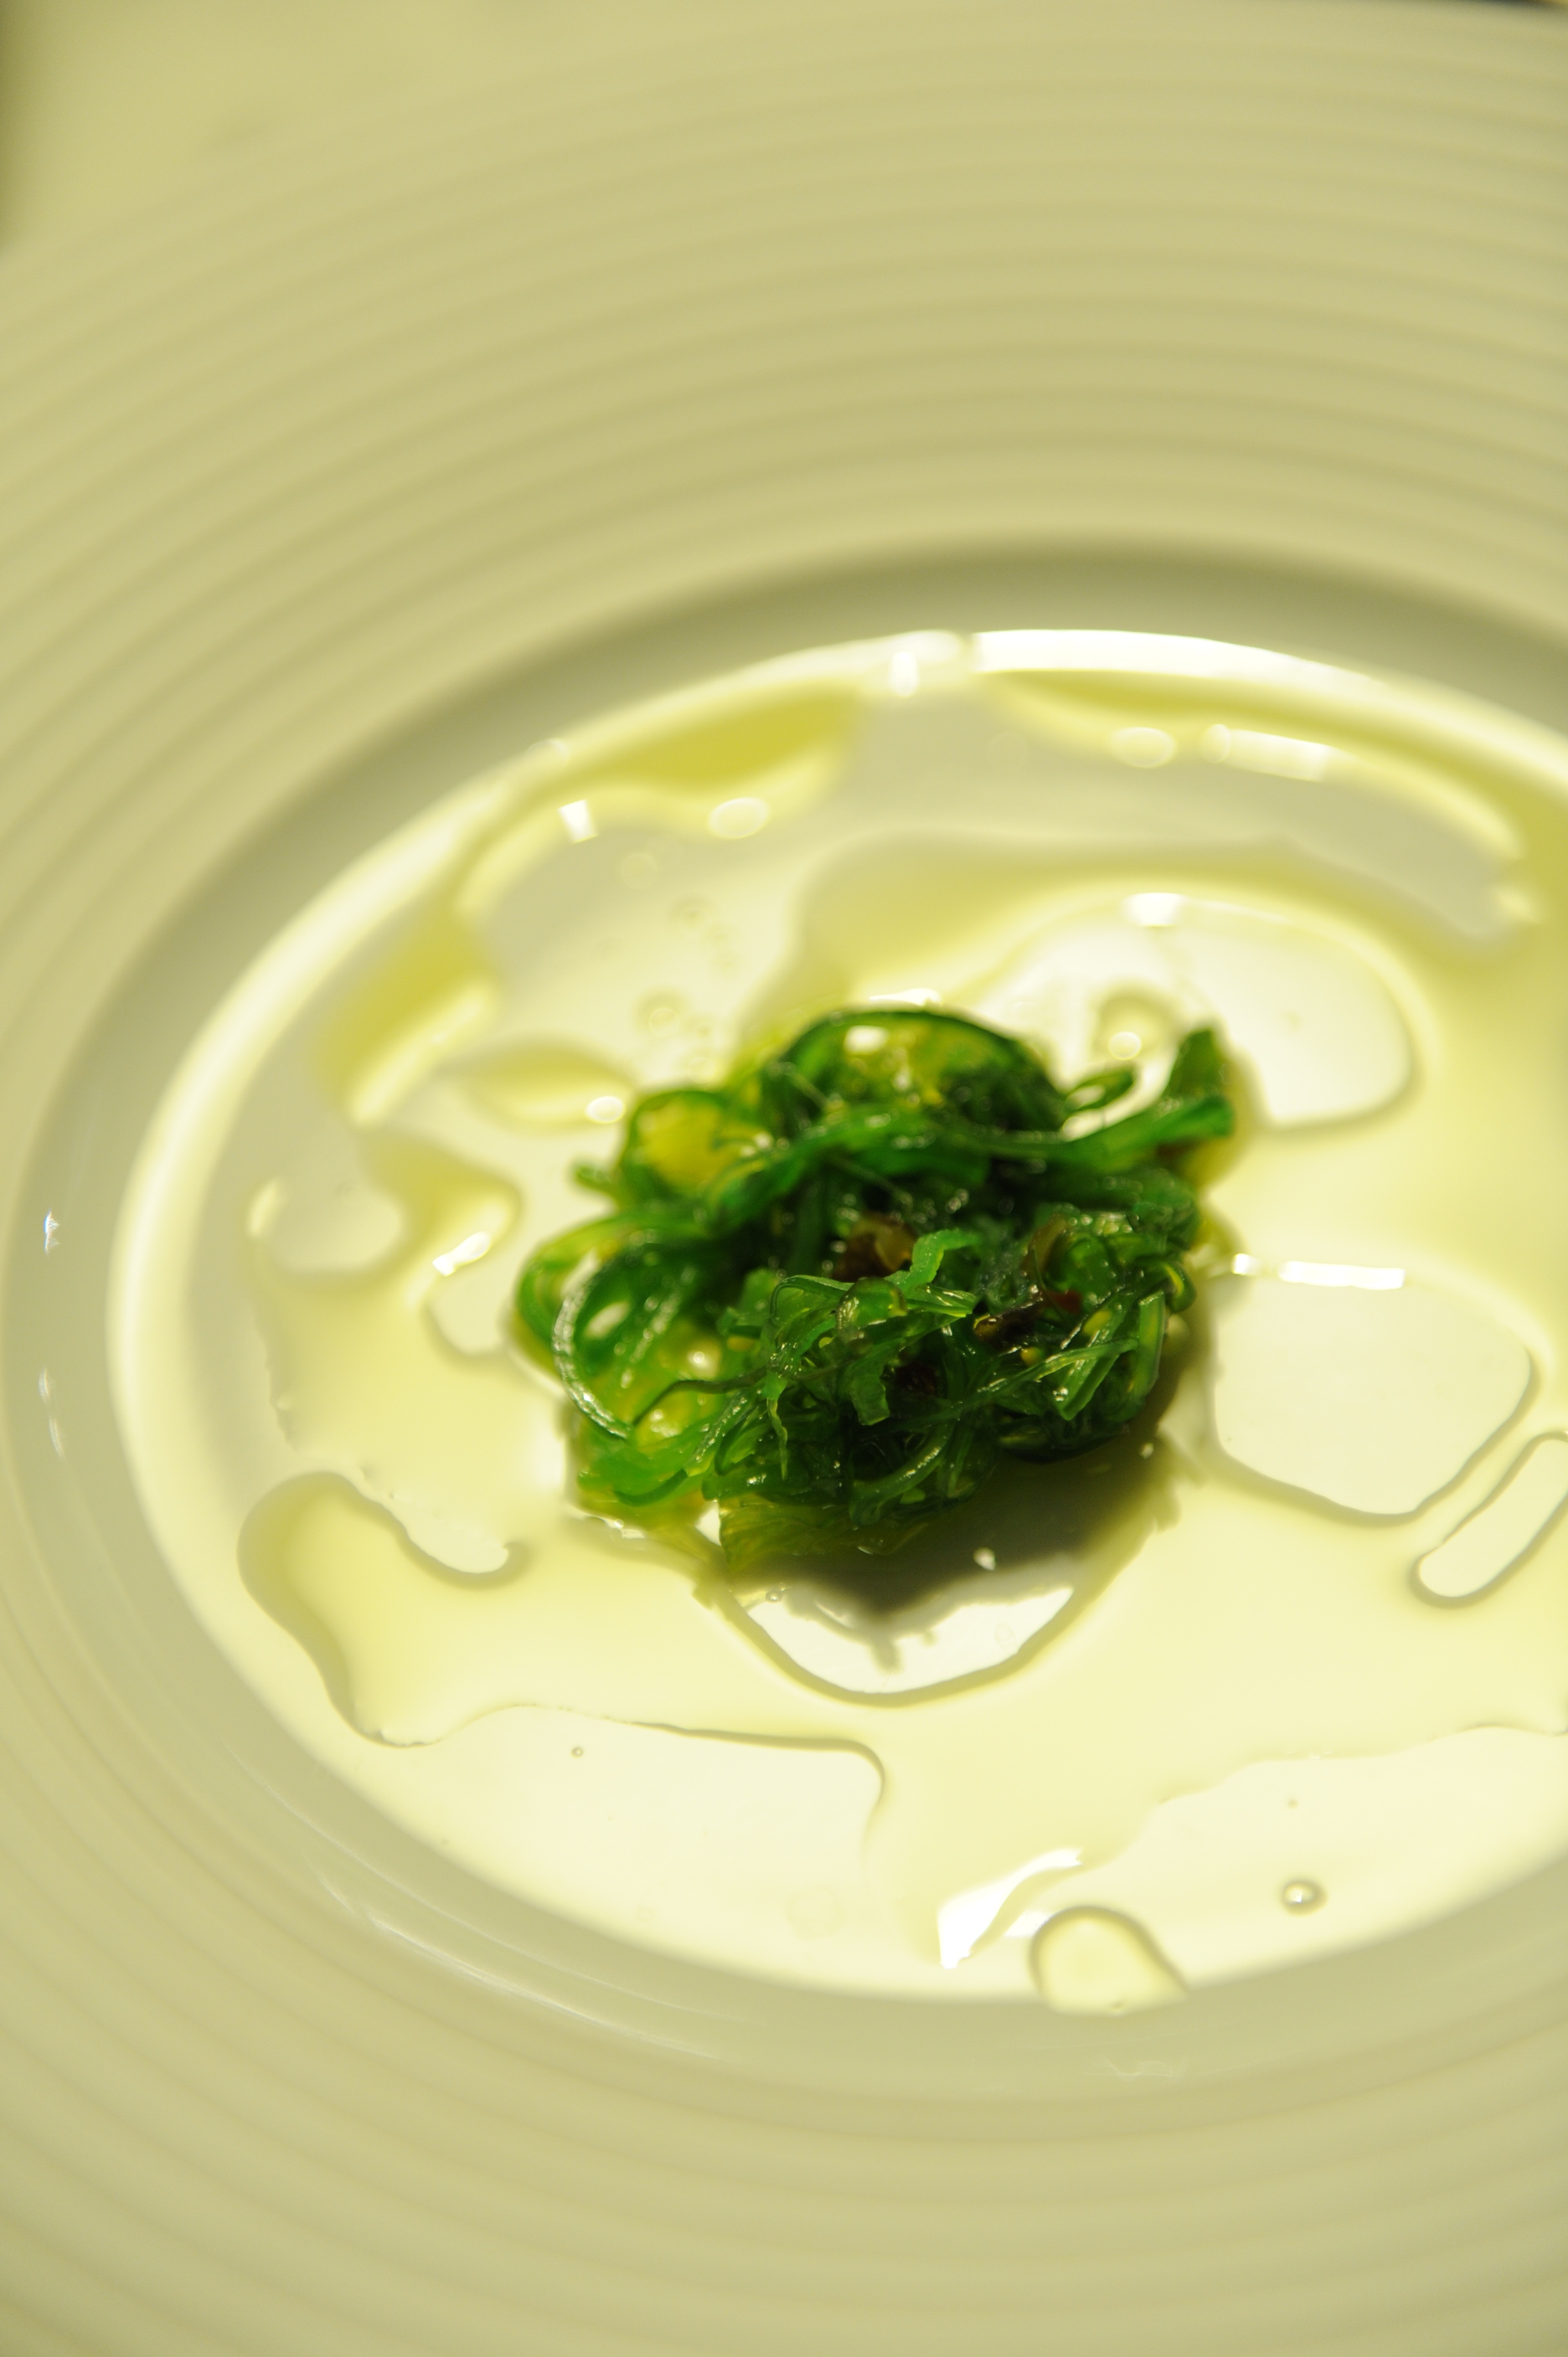
dish, food, green, produce, vegetable, cuisine, vegetarian food, mirroring, seaweed salad